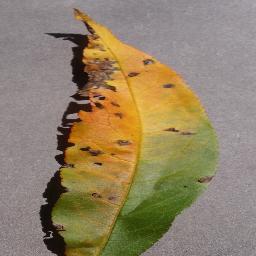
Label: Peach___Bacterial_spot